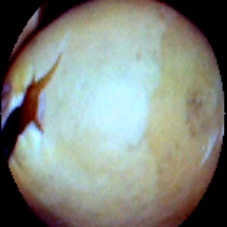
Label: Skin-damaged